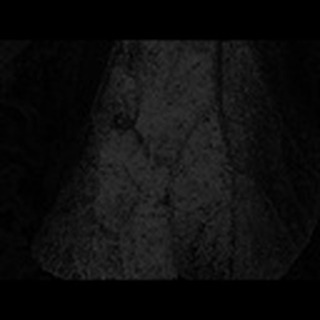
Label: cotton_aphids